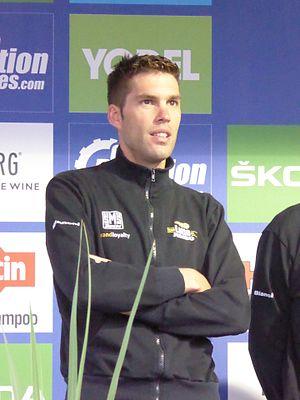
Maarten Wynants, né le 13 mai 1982 à Hasselt, est un coureur cycliste belge, passé professionnel en 2005. Il court pour l'équipe Jumbo-Visma depuis 2015. Une course féminine professionnelle porte son nom : le Trofee Maarten Wynants.